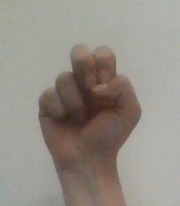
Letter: gaaf